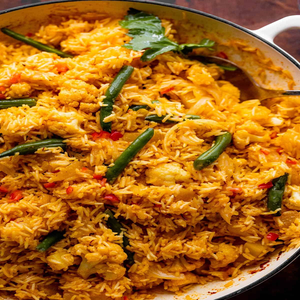
Dish: biryani